Jacob Aall Bonnevie

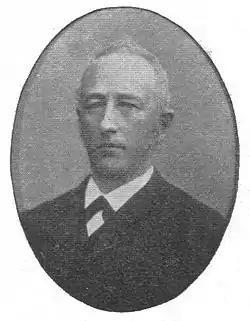
Jacob Aall Bonnevie ca. 1889

Jacob Aall Bonnevie (31 December 1838 – 13 August 1904) was a Norwegian educator, school director and text book author.